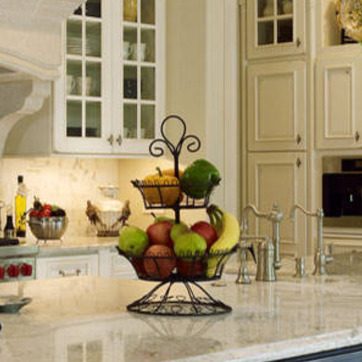
Material: food